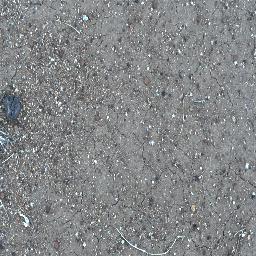
Label: negative